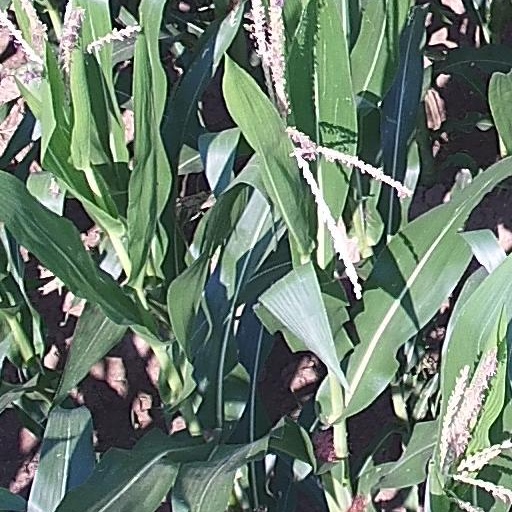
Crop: maize; corn